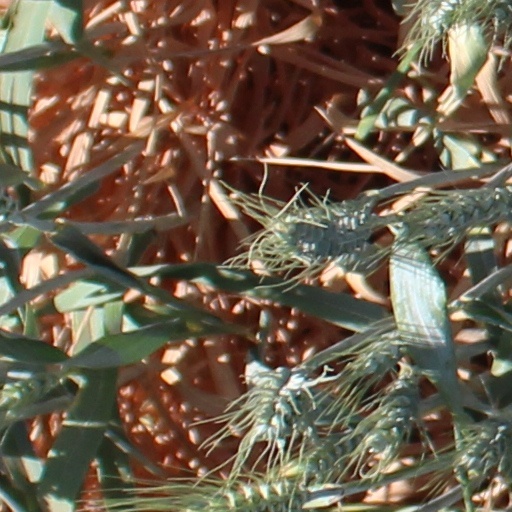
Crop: wheat